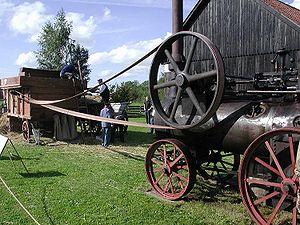
Une locomobile est généralement une machine à vapeur déplaçable, le plus souvent montée sur des roues. Ce dispositif était surtout utilisé comme source motrice mobile en machinisme agricole et lié au travail stationnaire à la poulie ou au treuil qui a été très pratiqué de 1850 à 1950.
Une batteuse est une machine agricole servant à battre les céréales pour séparer le grain de la paille et de la balle ou faluns. Ces opérations, battage, secouage, vannage, évacuation de la paille et des faluns, effectuées à l'aide de fléaux, de fourches et de cribles pendant des siècles, étaient un travail éreintant prenant un temps considérable. Dans certaines régions on utilisait indifféremment les termes batteuse, machine à battre ou vanneuse.